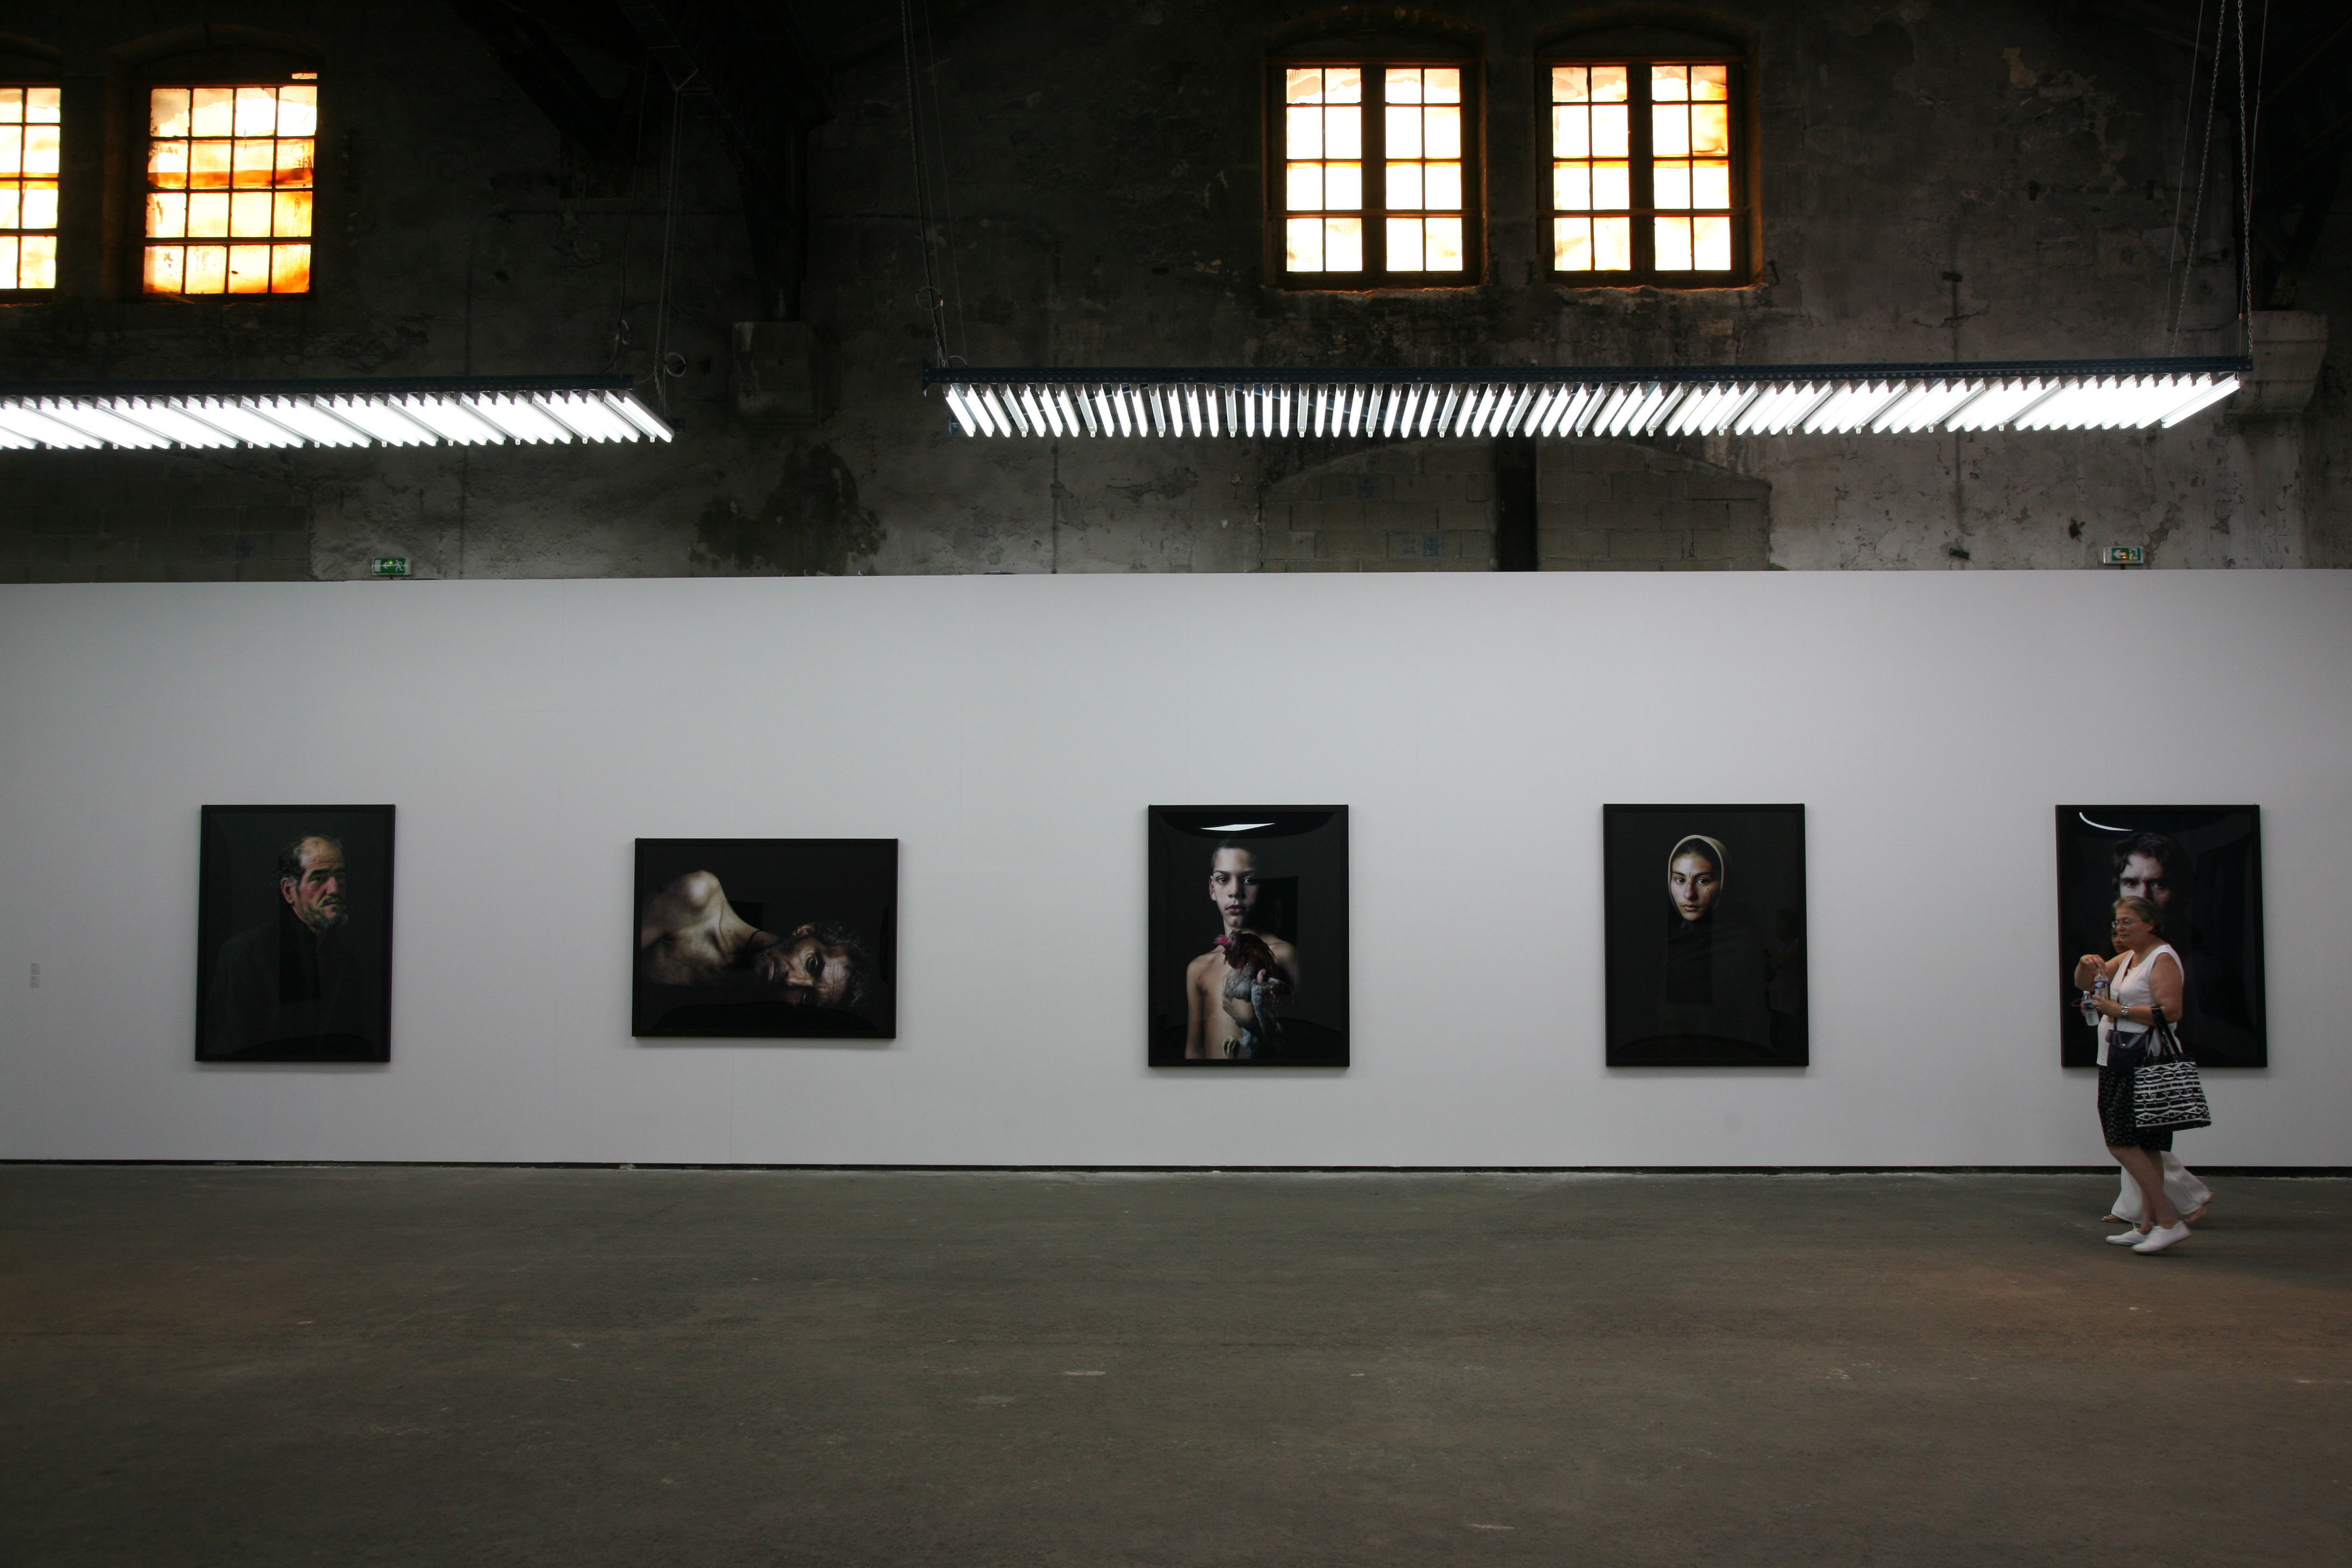
photo, france, museum, art, 2008, design, provence, tourist attraction, exhibition, arles, bouchesdurhone, art gallery, art exhibition